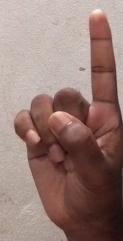
ASL sign: 1